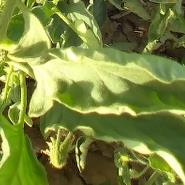
Crop: Tomato
Condition: virosis-d